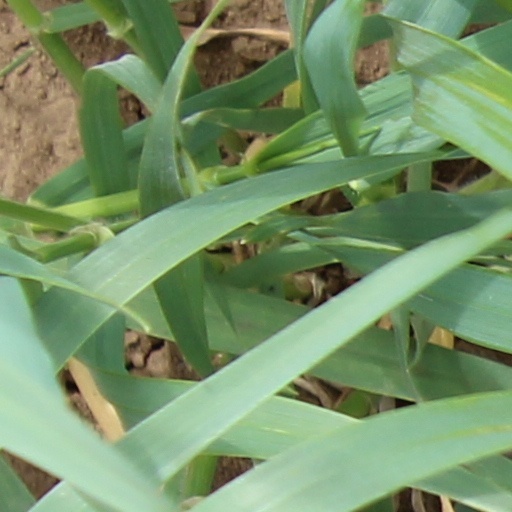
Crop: wheat